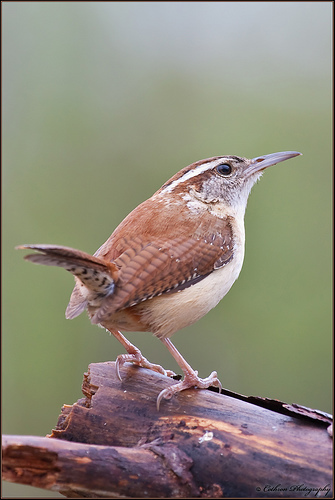
small white bird that has light brown feathers with black dots in them and a white stripe from the nape to its eye.
this bird has a white belly and breast, a brown crown, and a long needle like bill.
a small bird with a white eyebrow, brown crown and a brown narrow bill.
this is a brown bird with a white breast and belly and a somewhat long beak.
the bird has a white belly and neck with ran wings and tail and a tan striped head.
this medium sized bird has a long pointed beak and features brown wings, a white breast, light brown legs and a brown and white striped head that has flecks of a darker brown throughout the birds jaw and neck area.
a brown winged bird with a sharp bill and white breast and side.
this bird is brown with white and has a long, pointy beak.
this bird has a brown and white spotted body with a white chest and spotted black and orange wings
this little brown bird has a white throat, breast, and belly along with a long, thin bill.
Species: Carolina Wren